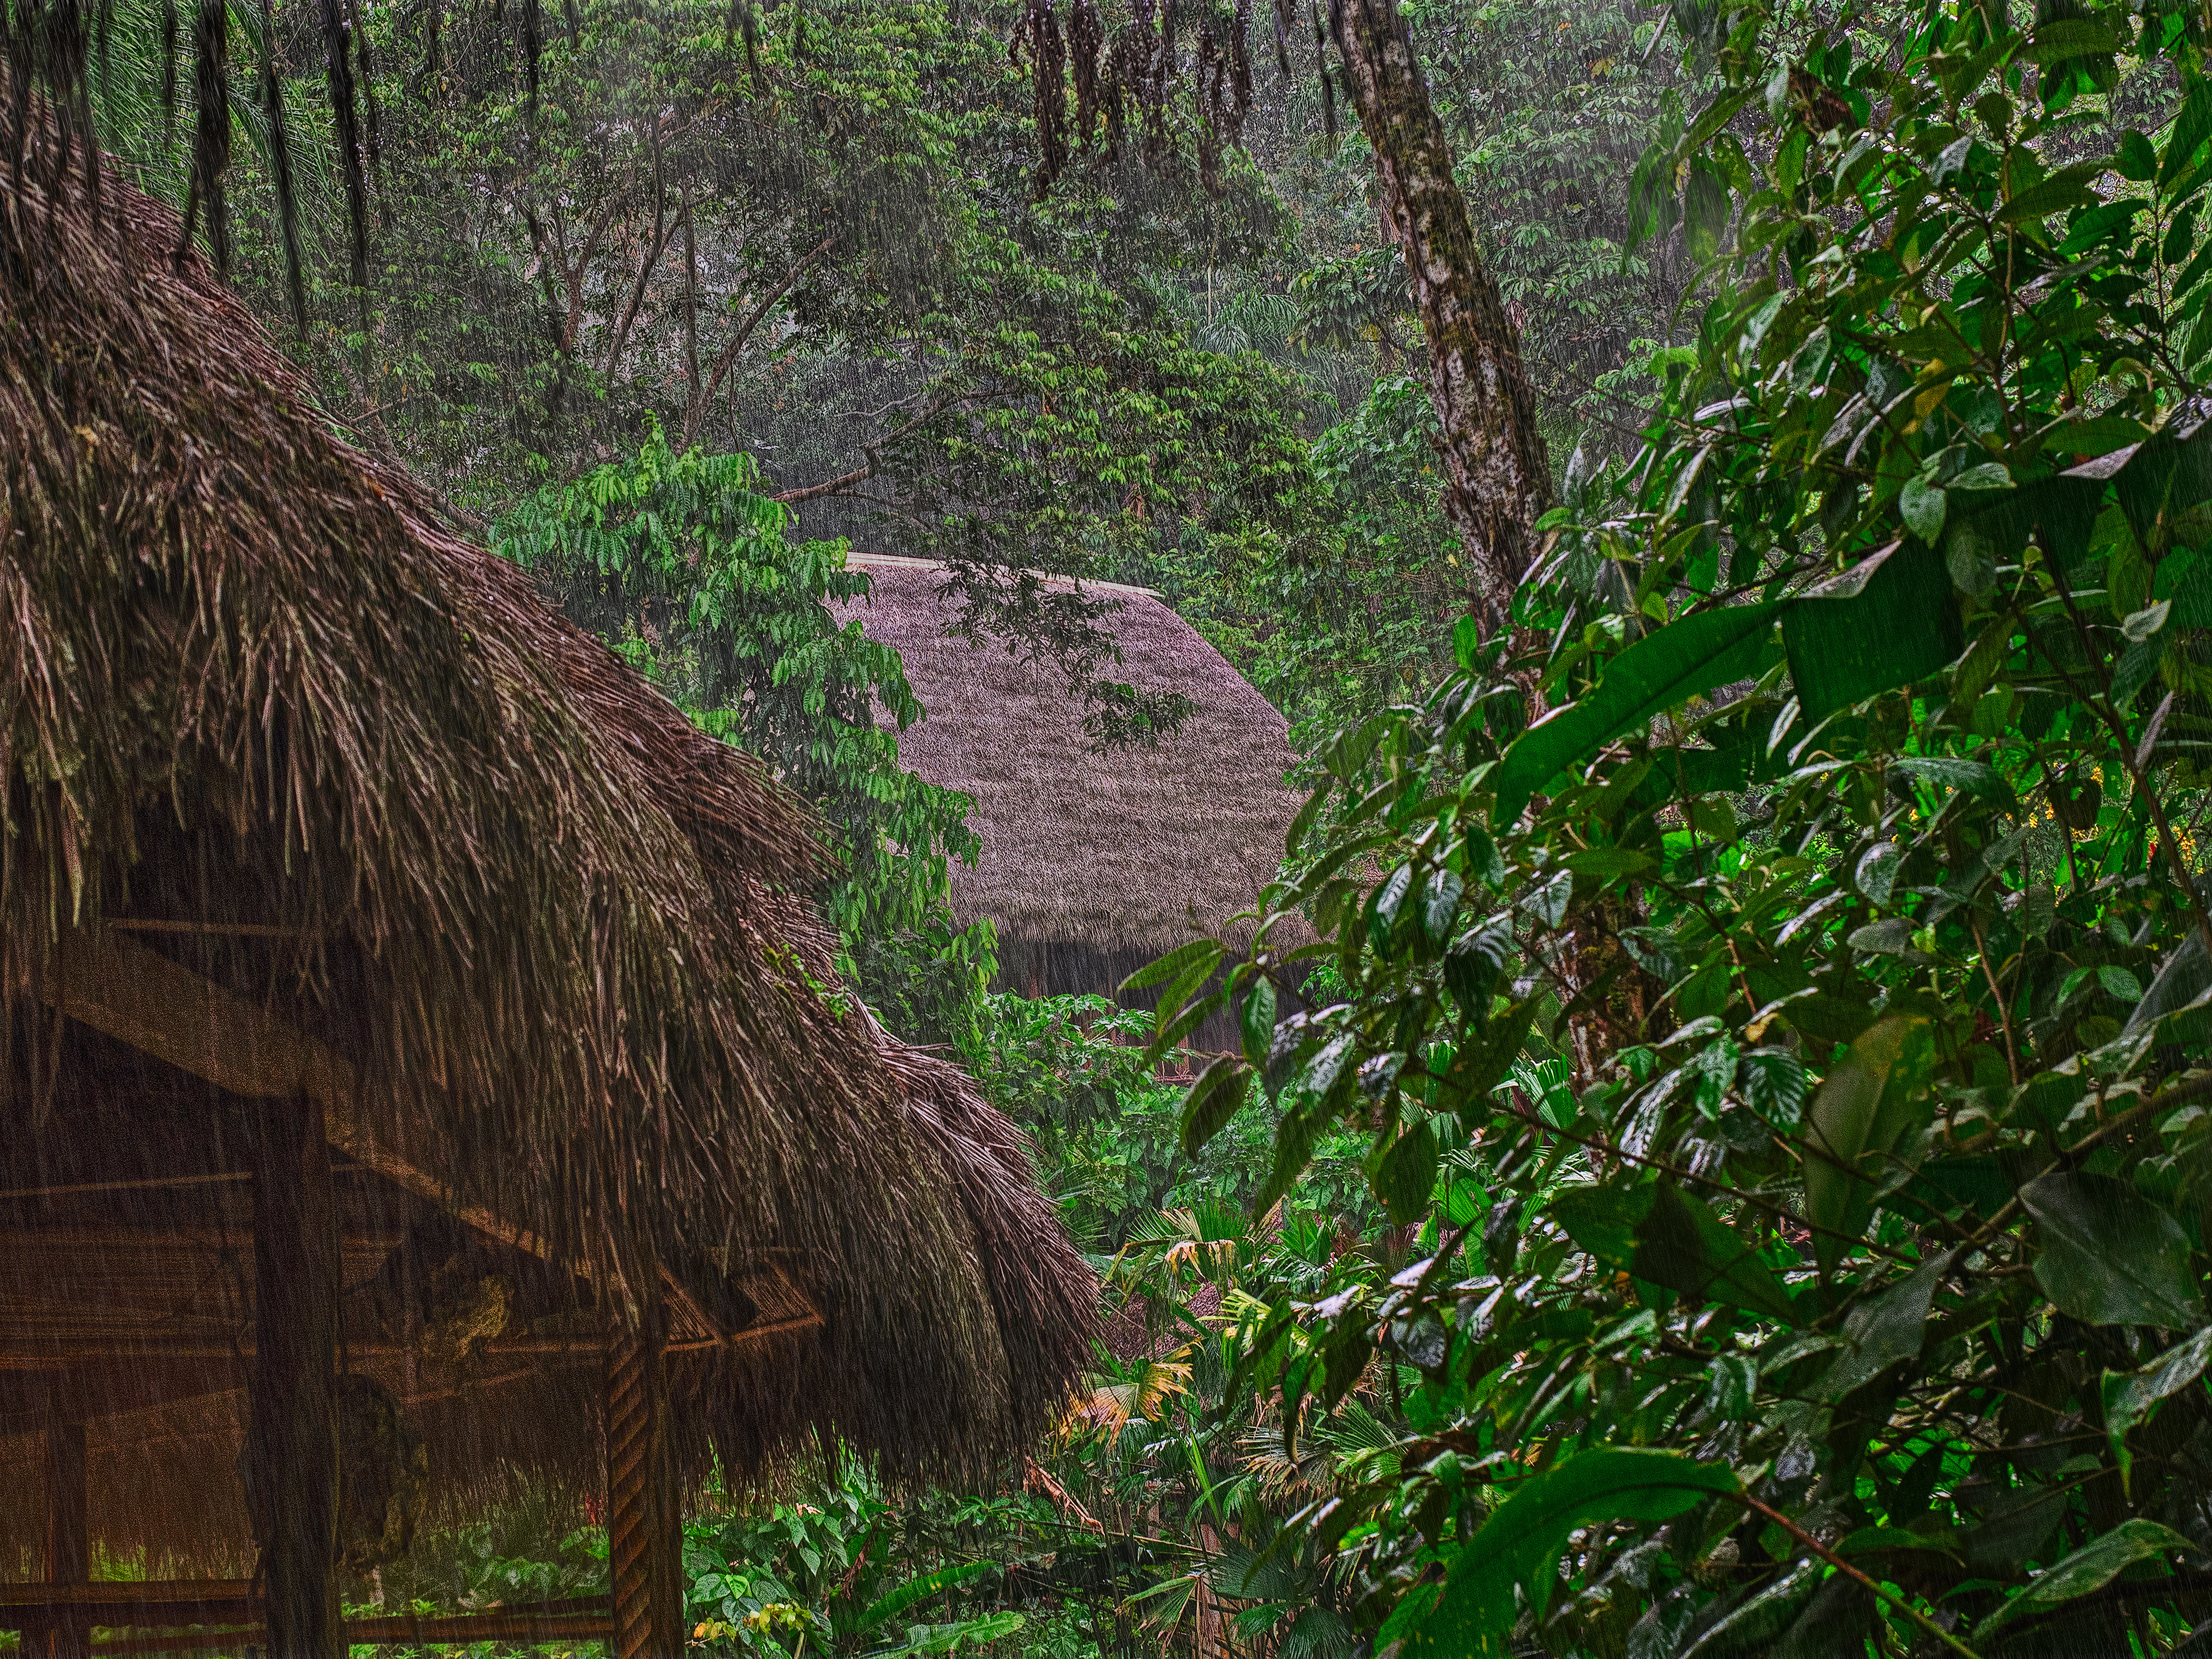
tree, nature, forest, wilderness, trail, rain, flower, green, jungle, flora, vegetation, shrub, rainforest, wetland, raining, woodland, habitat, amazonas, ecosystem, ecuador, rural area, napo, tena, old growth forest, natural environment, geographical feature, woody plant